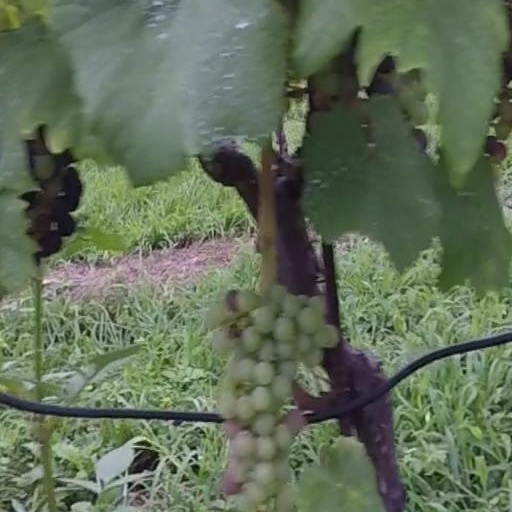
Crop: grape